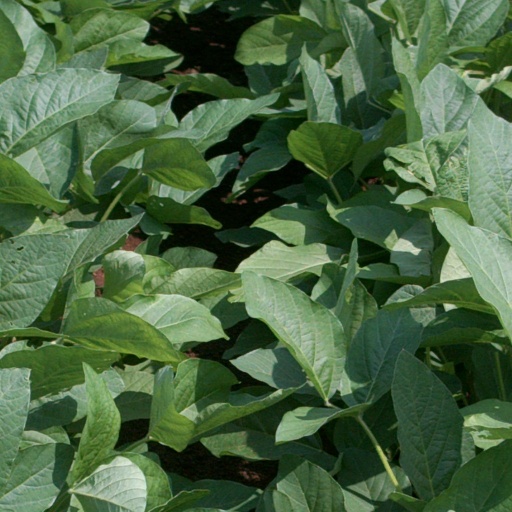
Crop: soybean